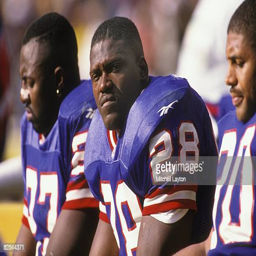
american football player during a football game against sports team